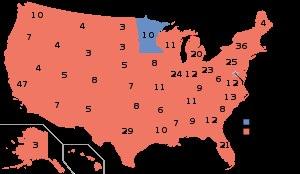
Ronald Wilson Reagan /ˈɹɑnəld ˈɹeɪɡən/, né le 6 février 1911 à Tampico et mort le 5 juin 2004 à Los Angeles, est un acteur et homme d'État américain, président des États-Unis du 20 janvier 1981 au 20 janvier 1989.